Steve Lennon

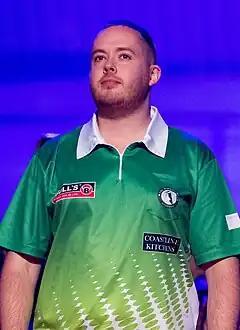
Lennon in 2019

Steve Lennon (born 25 November 1993) is an Irish professional darts player who competes in Professional Darts Corporation (PDC) events. Nicknamed "Scuba Steve", he reached his first major quarter-final at the 2018 Players Championship Finals. He finished as the runner-up at the 2018 Dutch Darts Masters on the PDC European Tour.